Sky position (RA, Dec in degrees): 181.092, -0.7194
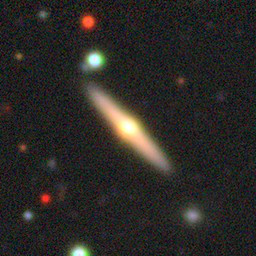
Galaxy morphology: Edge-on Galaxies with Bulge